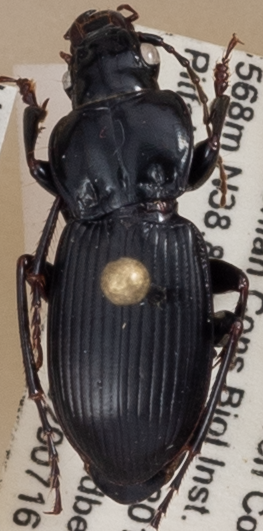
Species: Cyclotrachelus sigillatus
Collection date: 2020-07-16
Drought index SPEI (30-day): -1.658
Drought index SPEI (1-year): -0.86
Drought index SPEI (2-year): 1.69